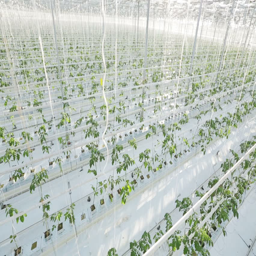
rows of plants in a large greenhouse .